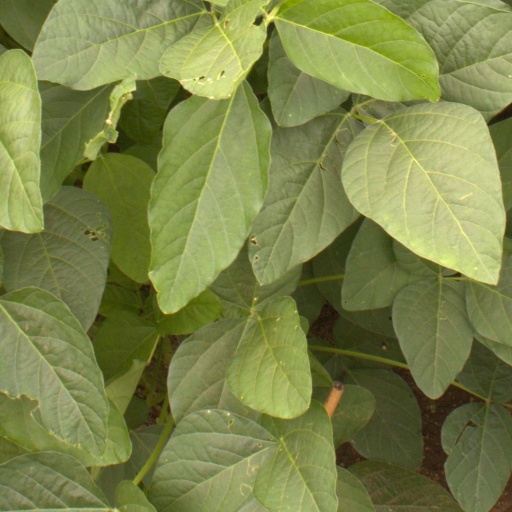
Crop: soybean